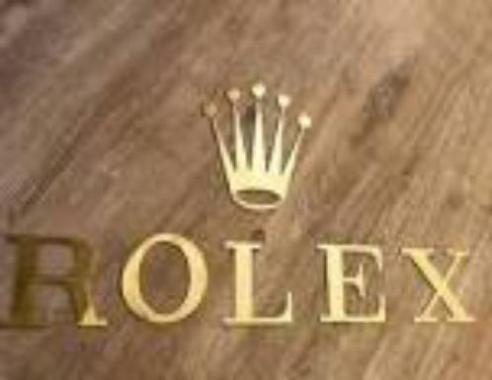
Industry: Clothes